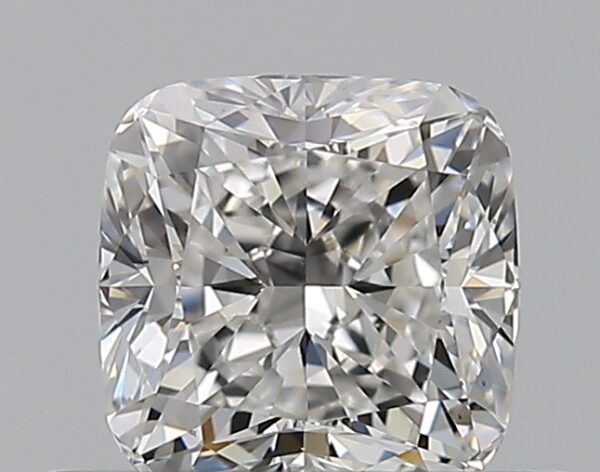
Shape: cushion
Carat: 0.53
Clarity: VS1
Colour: F
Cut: EX
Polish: EX
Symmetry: EX
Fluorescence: N
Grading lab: GIA
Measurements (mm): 4.53 x 4.5 x 3.12